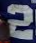
Number: 2